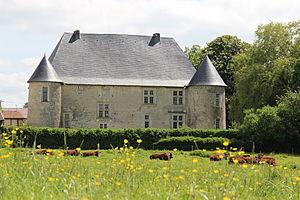
Le château de Neuville en Verdunois
Neuville-en-Verdunois est une commune française située dans le département de la Meuse, en région Grand Est.
Cet article recense les monuments historiques de la Meuse, en France.
La liste des châteaux de la Meuse recense de manière non exhaustive les châteaux, maisons fortes, mottes castales, situés dans le département français de la Meuse. Il est fait état des inscriptions et classements au titre des monuments historiques.